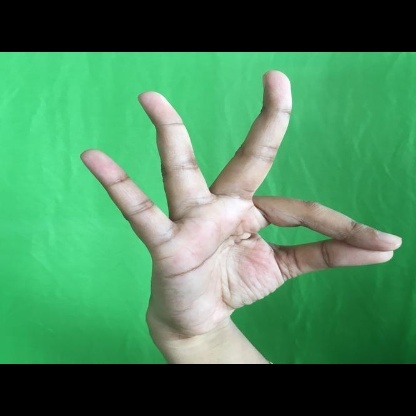
Mudra: Hamsasyam